The Last Blade

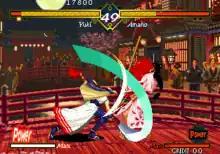
Gameplay screenshot showcasing a match between Yuki and Hyo Amano.

The "Last Blade" series is seen as a spiritual offshoot to SNK's popular "Samurai Shodown" series, due to it being a similar 2D weapons-based fighting game. It also took over several elements from cancelled Technōs/Face's "Dragon's Heaven" (which tentatively was named "DarkSeed"). The gameplay is characterised by two selectable fighting styles, and a unique combo system along with a "deflect" system which involves pressing the D button at an opponent's attack. Upon deflecting, the opponent is left open to attack.